Rukwa Valley

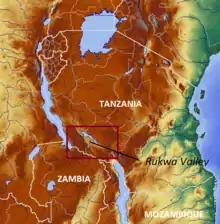
Location of the Rukwa Valley

The Rukwa Valley is a valley located in Rukwa Region, Songwe Region and Katavi Region in southwestern Tanzania. The valley is a part of the Great Rift Valley. Sparsely populated because of its harsh environment, its grassland biodiversity includes thousands of species.